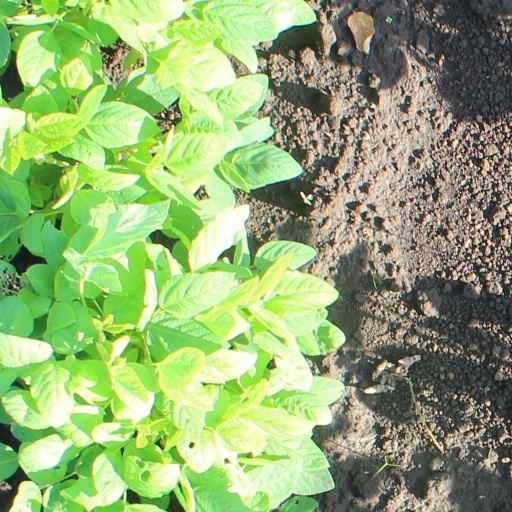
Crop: soybean